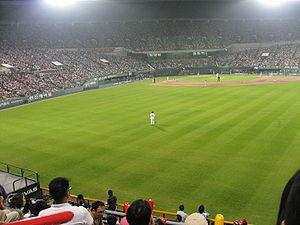
Le Jamsil Baseball Stadium est un stade de baseball situé au cœur du Jamsil Sports Complex dans l'arrondissement de Songpa-gu à Séoul en Corée du Sud.